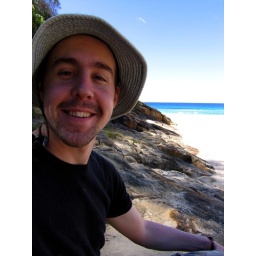
Sexy boy in hat